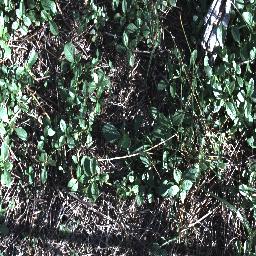
Label: negative